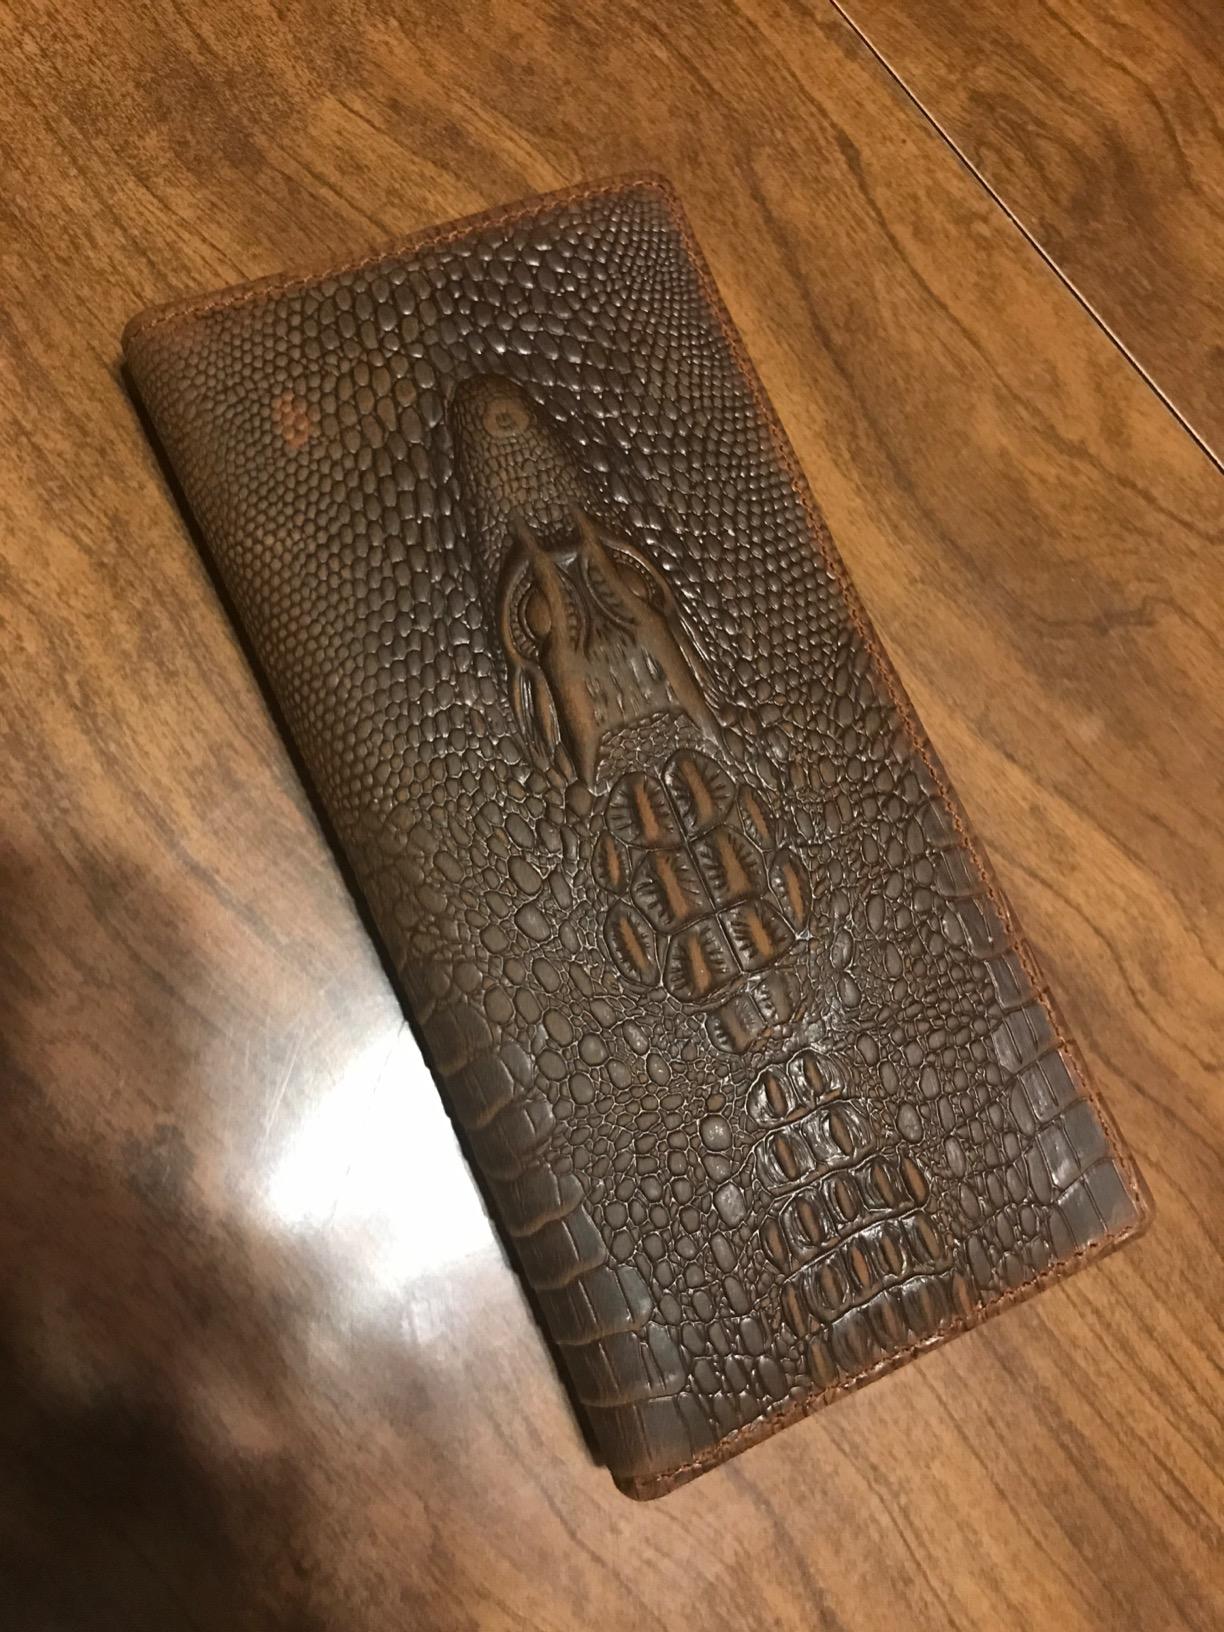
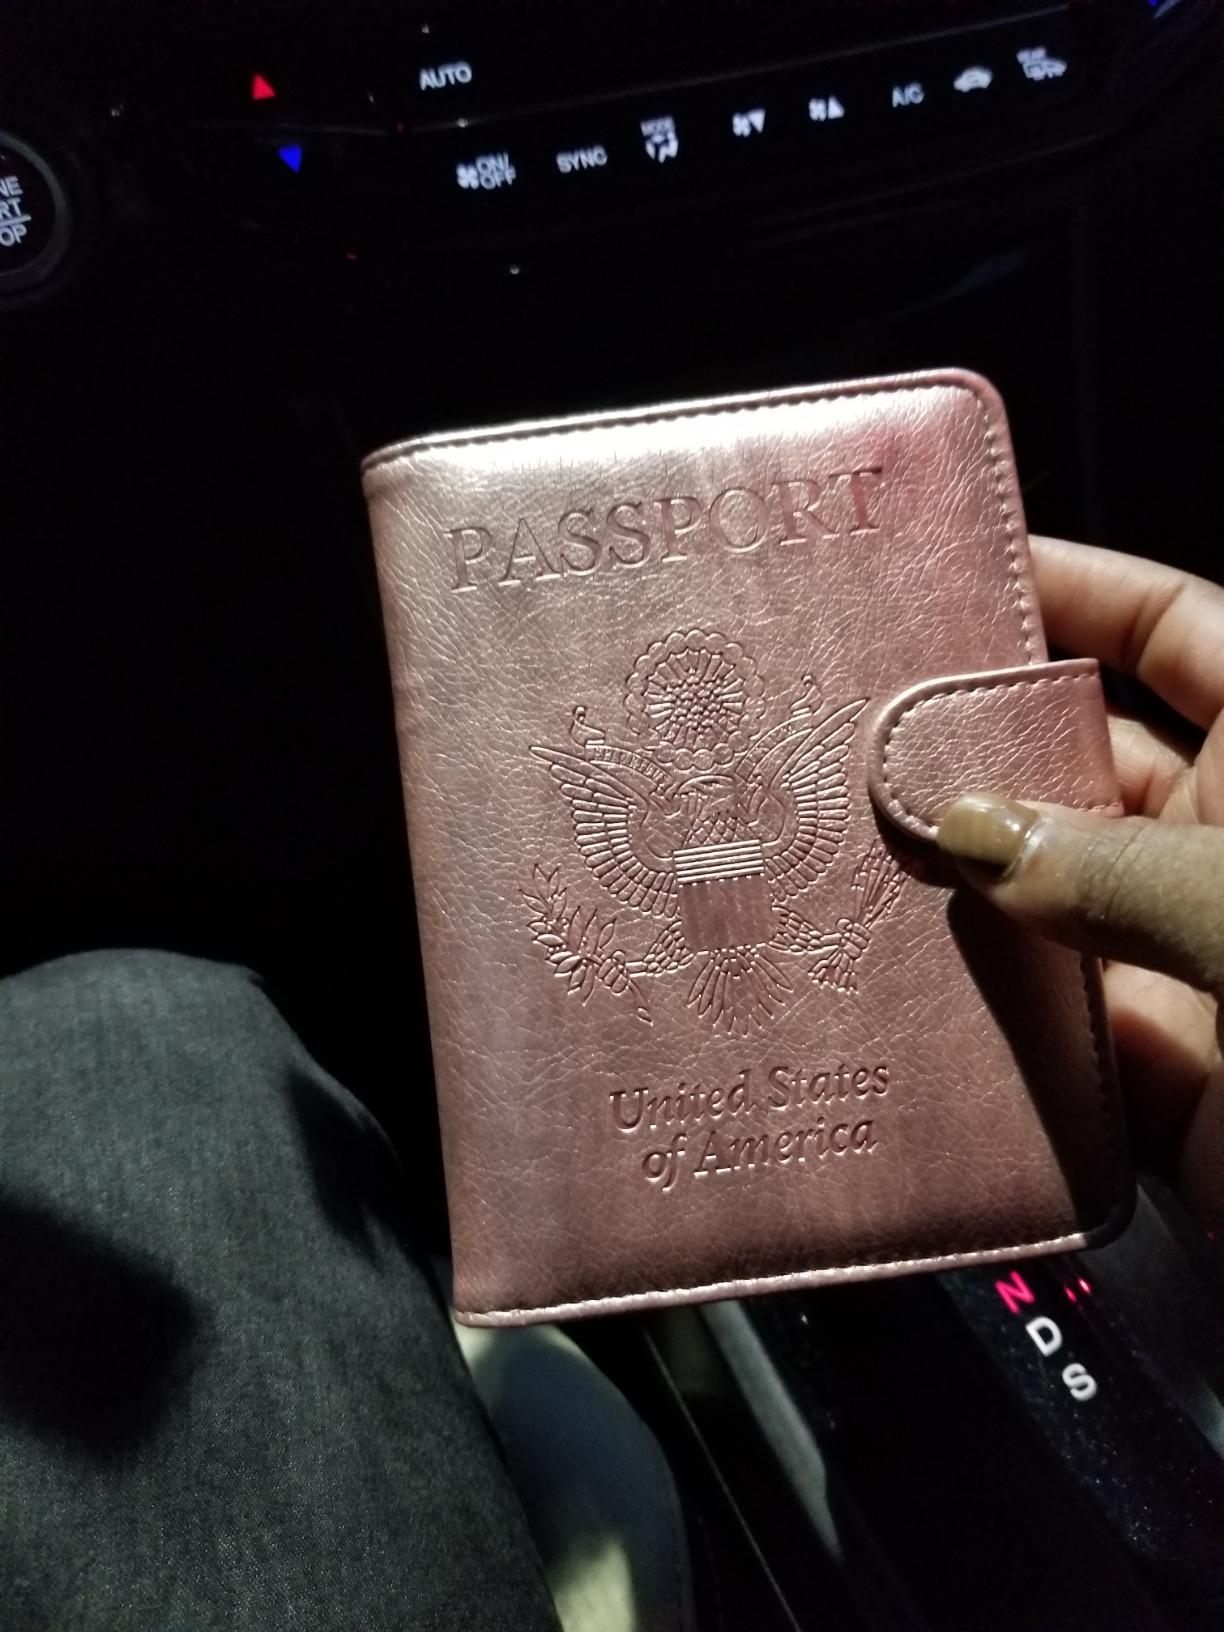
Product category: accessories_wallet
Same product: no